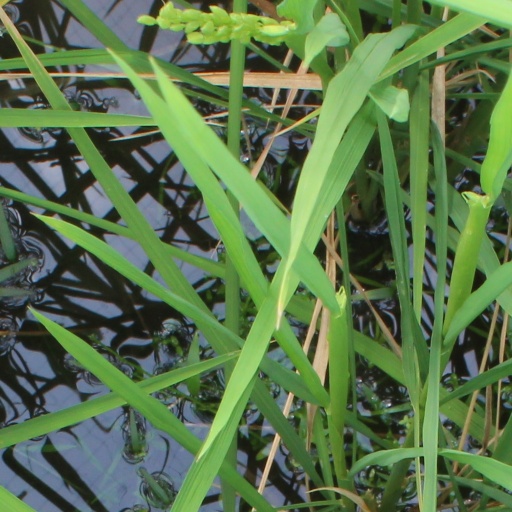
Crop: rice